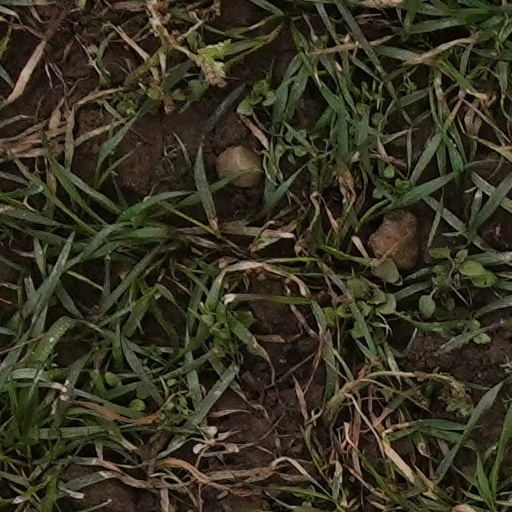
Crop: wheat